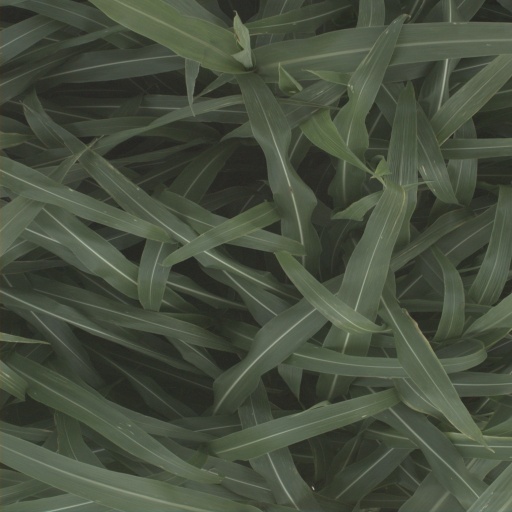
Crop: sorghum